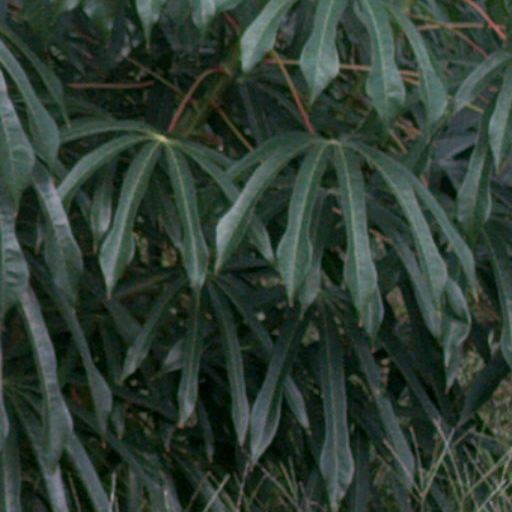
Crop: cassava